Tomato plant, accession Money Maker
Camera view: bottom (45 deg); turntable rotation: 90 degrees
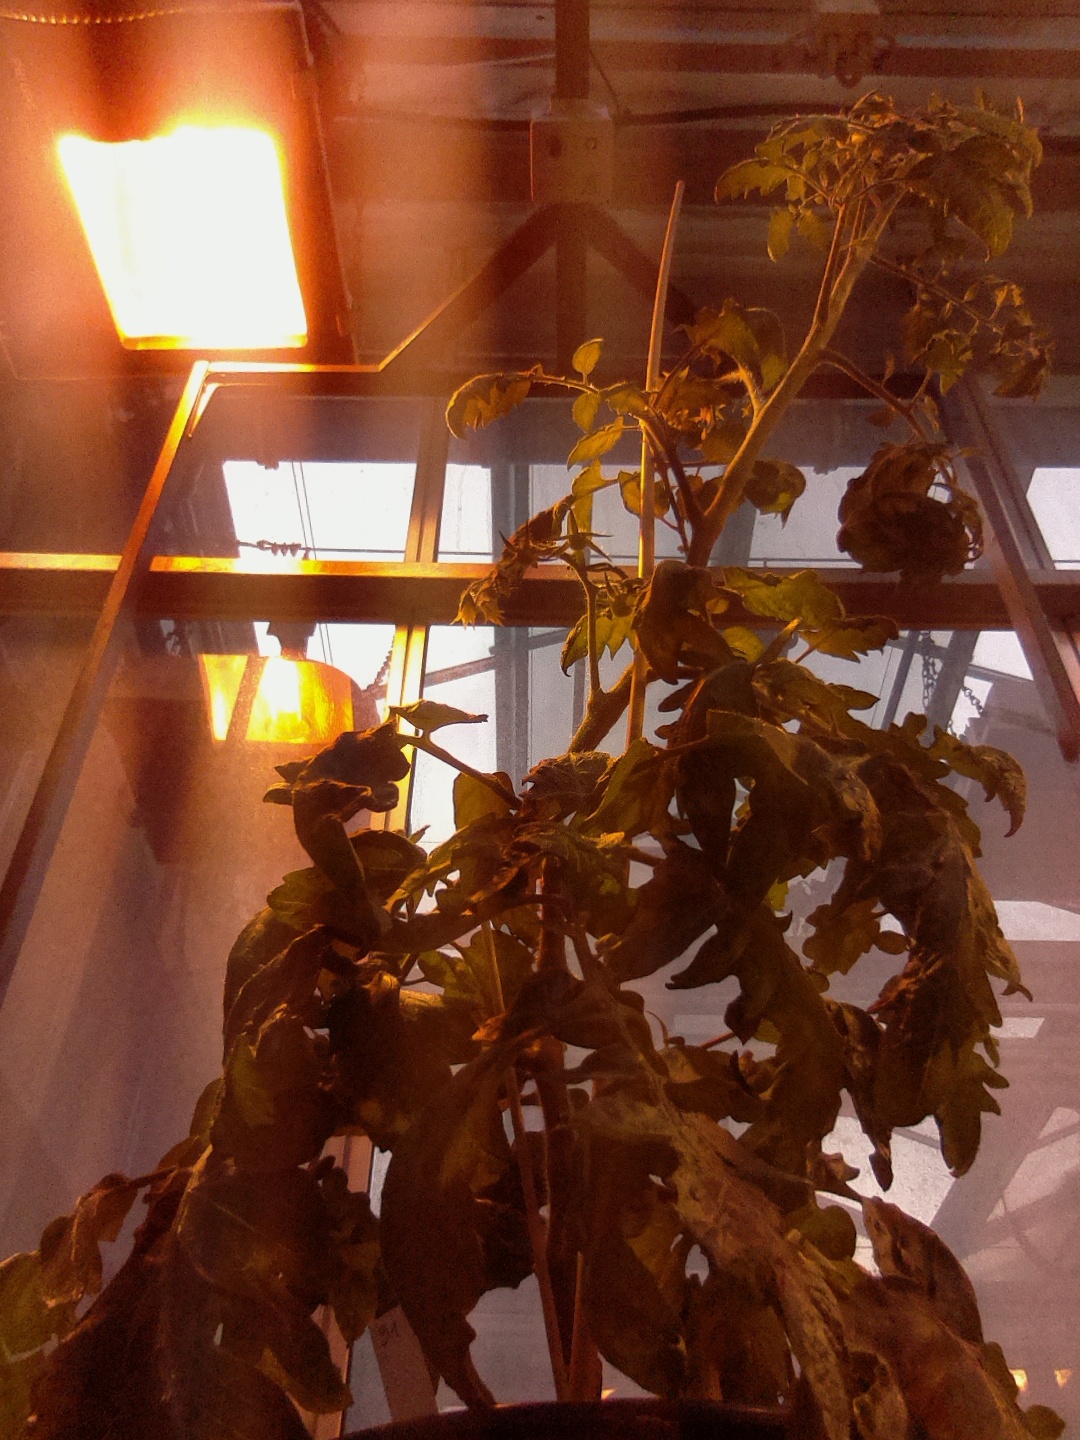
BBCH growth stage 70: Fruits at the main stem or branches visibles